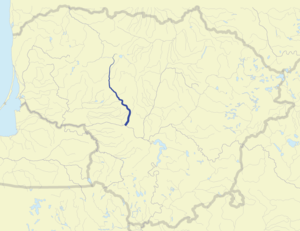
La Dubysa est une rivière lituanienne longue de 131 kilomètres. Elle prend source au lac Rėkyva près de la ville de Šiauliai.